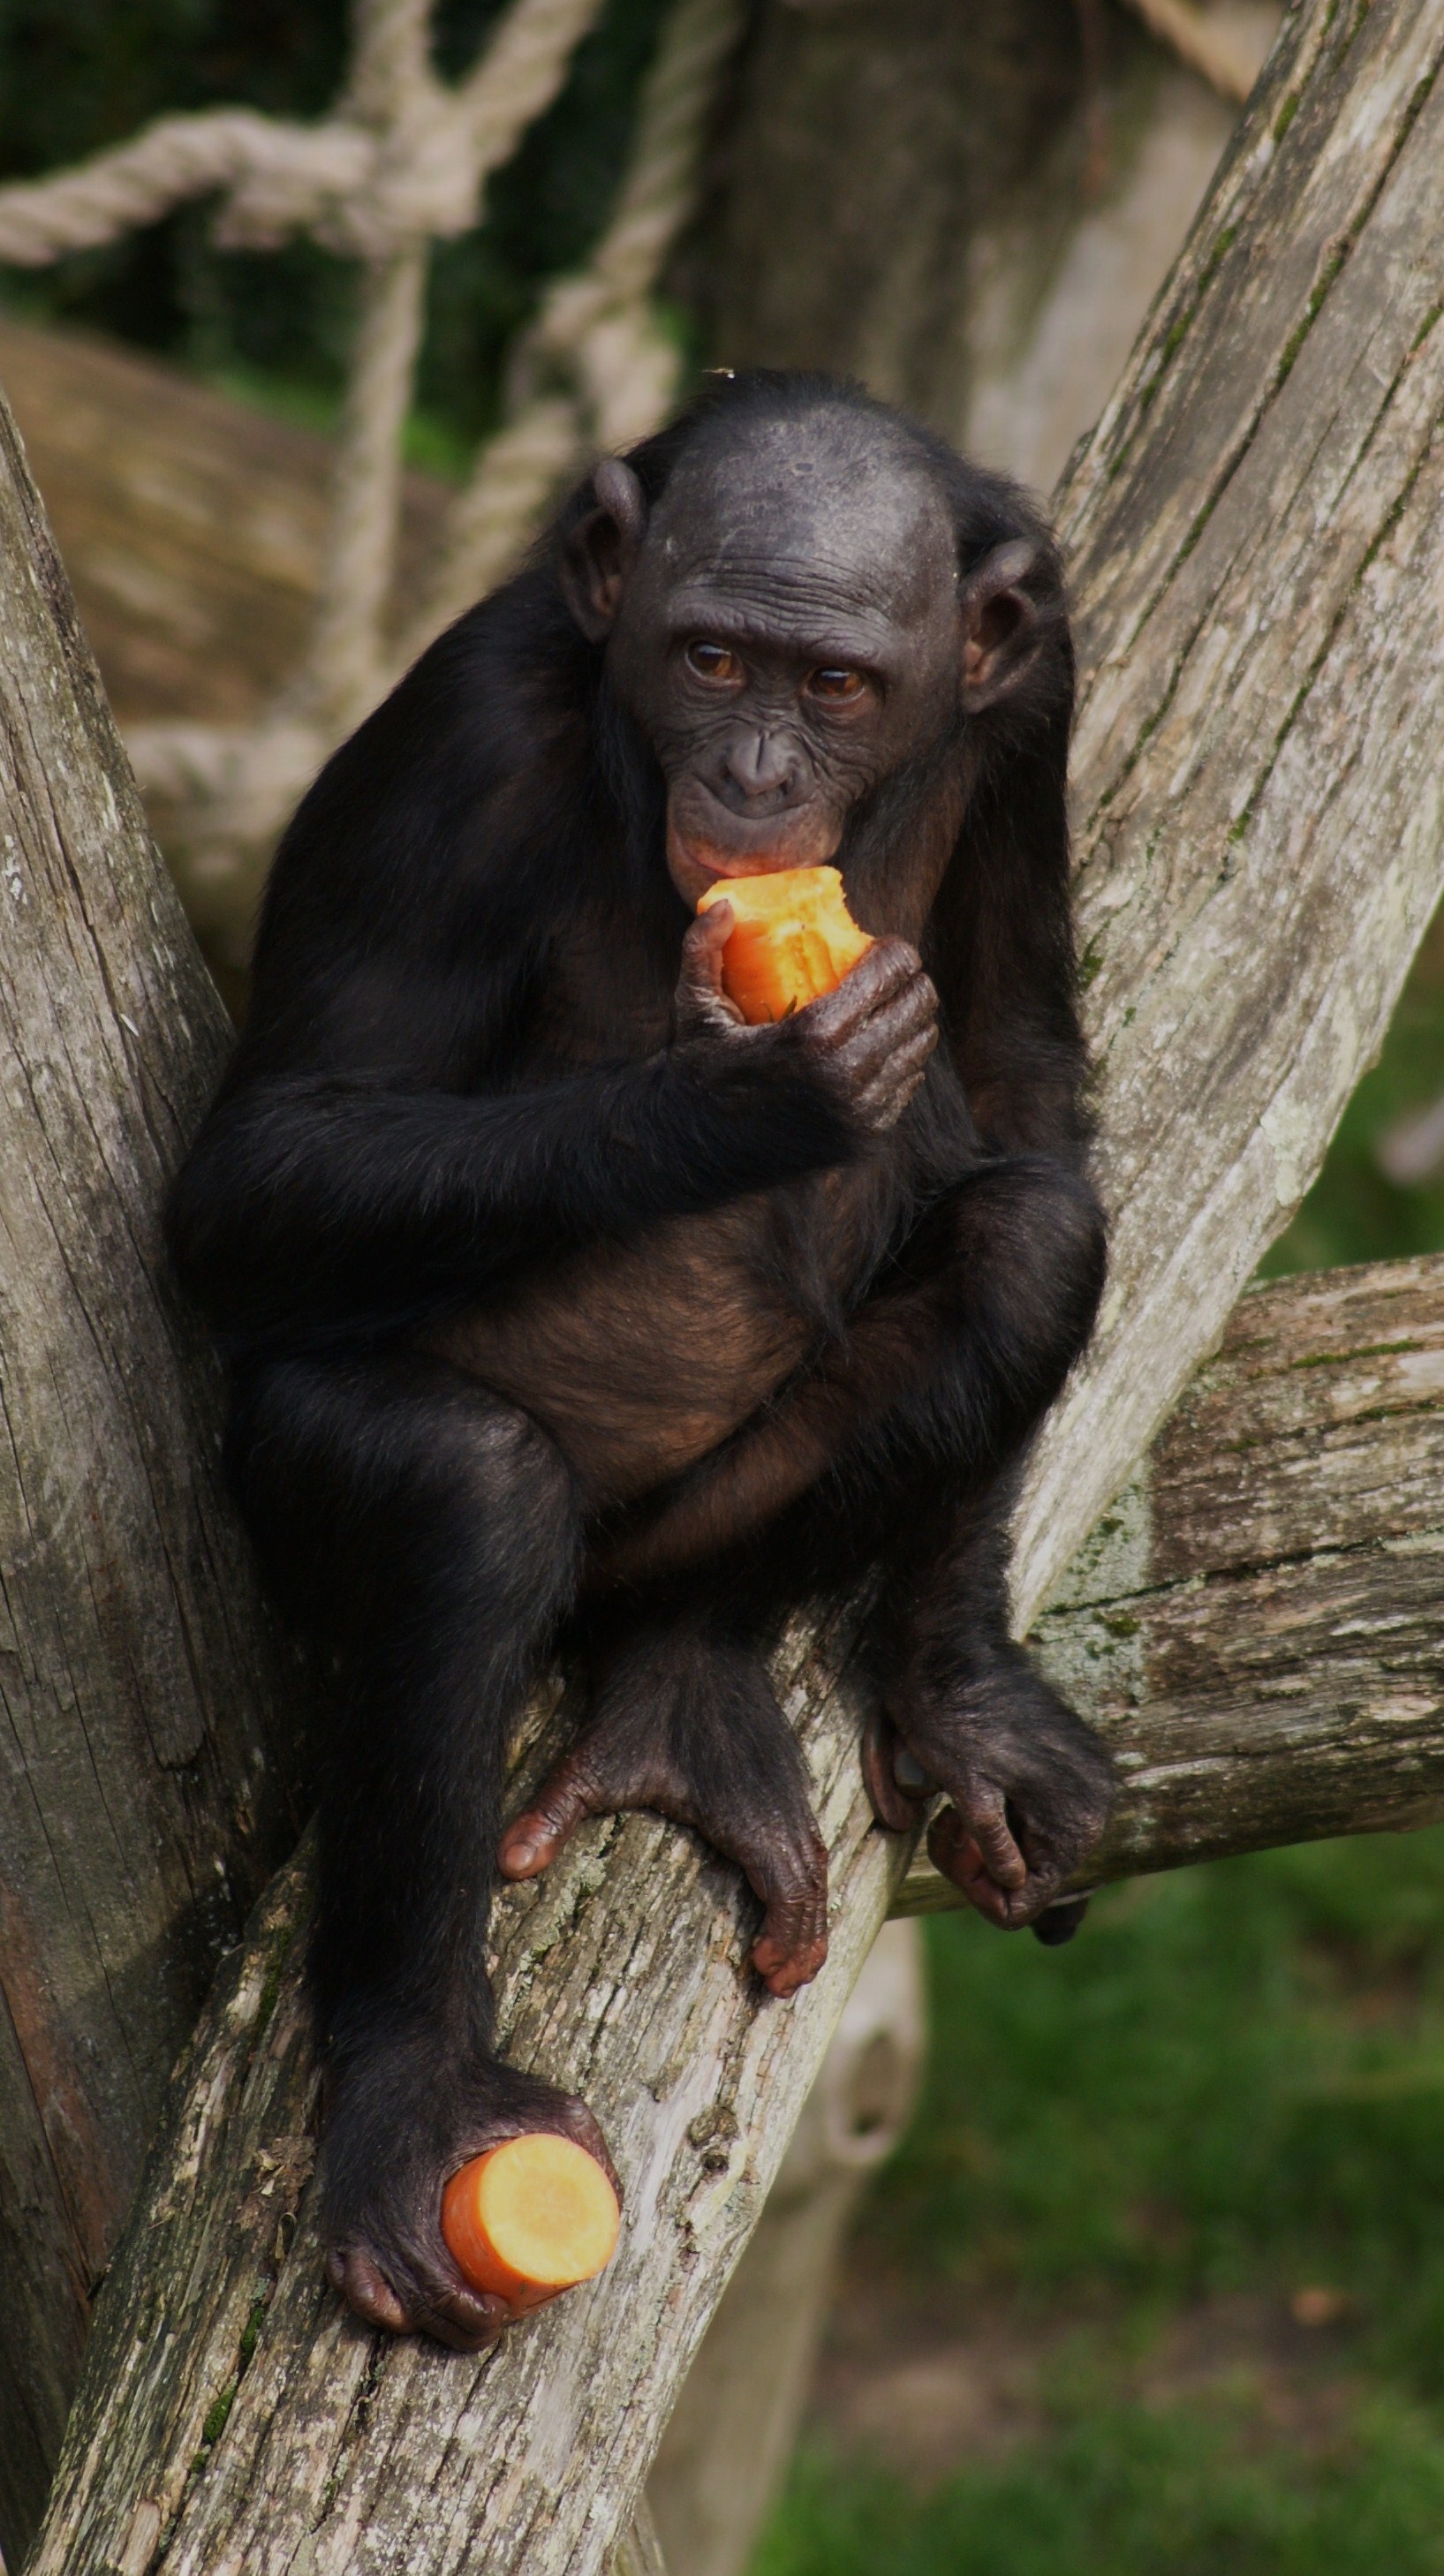
tree, nature, wildlife, wild, zoo, mammal, monkey, fauna, primate, chimpanzee, chimp, sit, eating, eyes, ape, hairy, vertebrate, bonobo, great ape, common chimpanzee, new world monkey